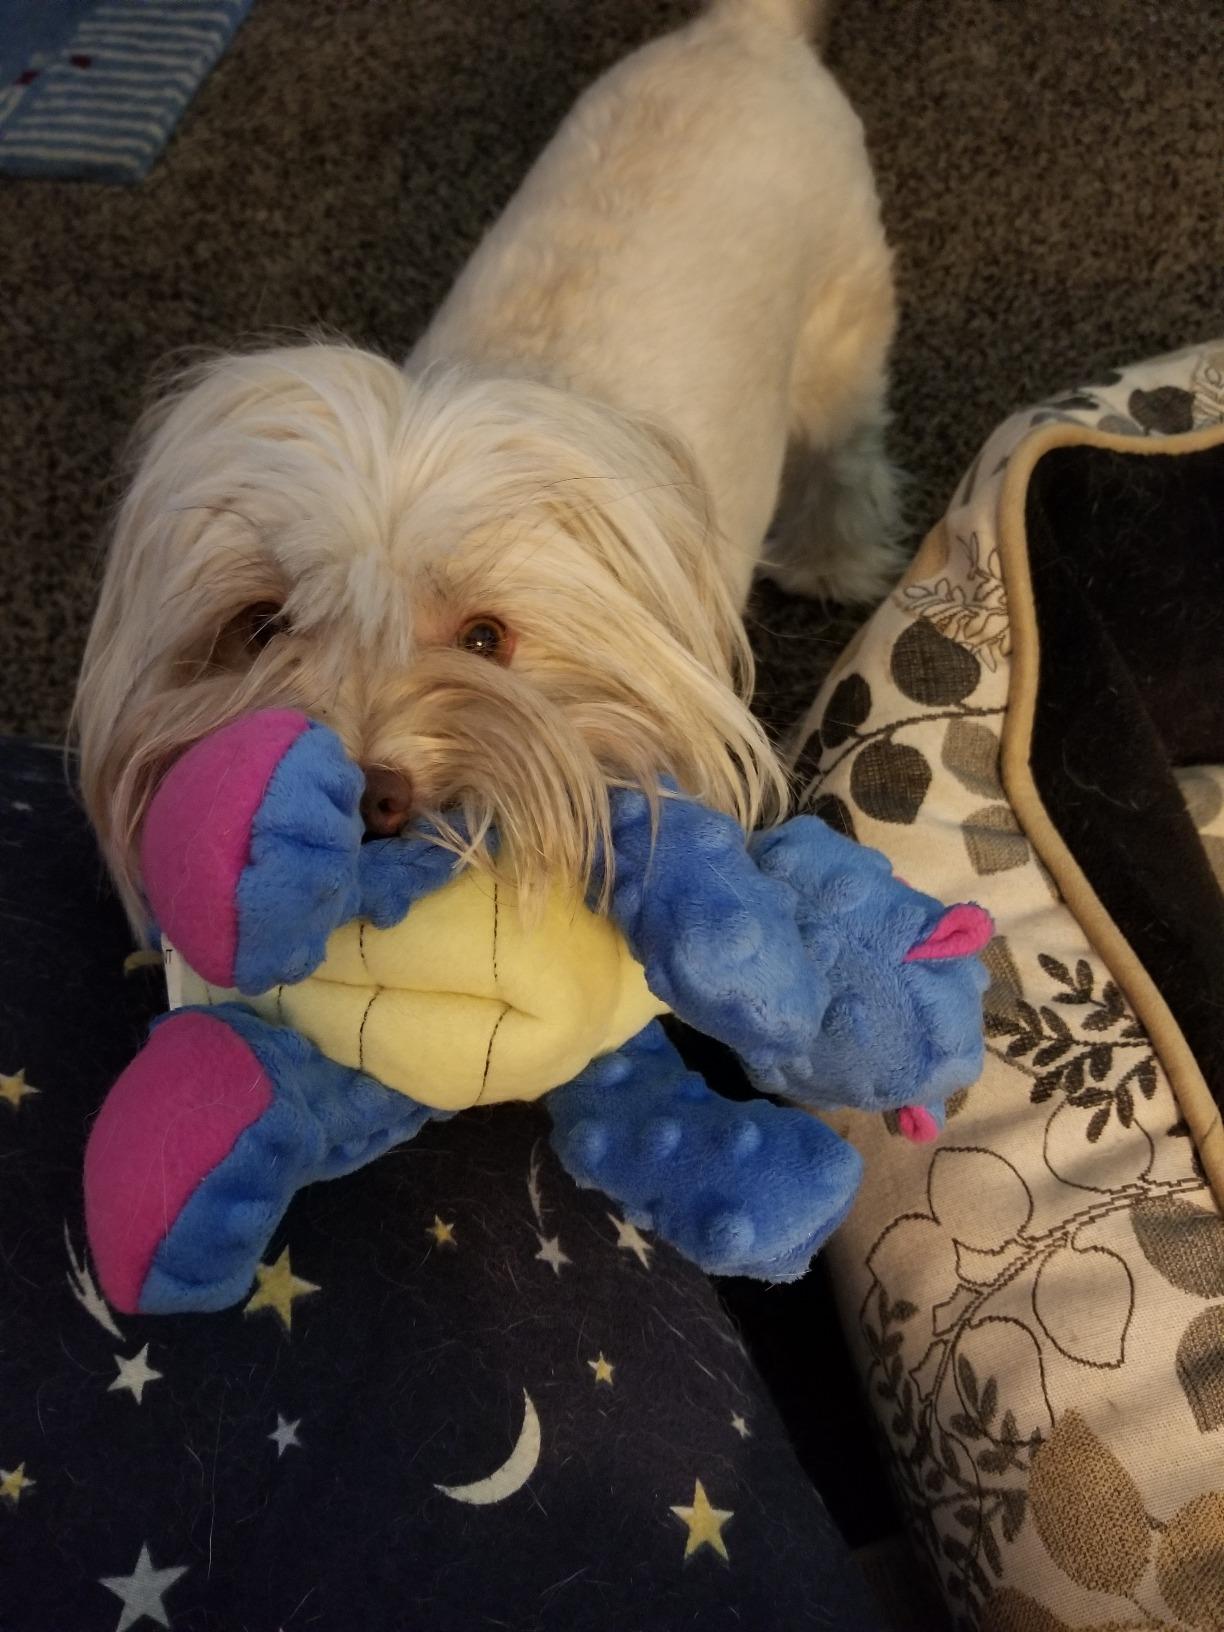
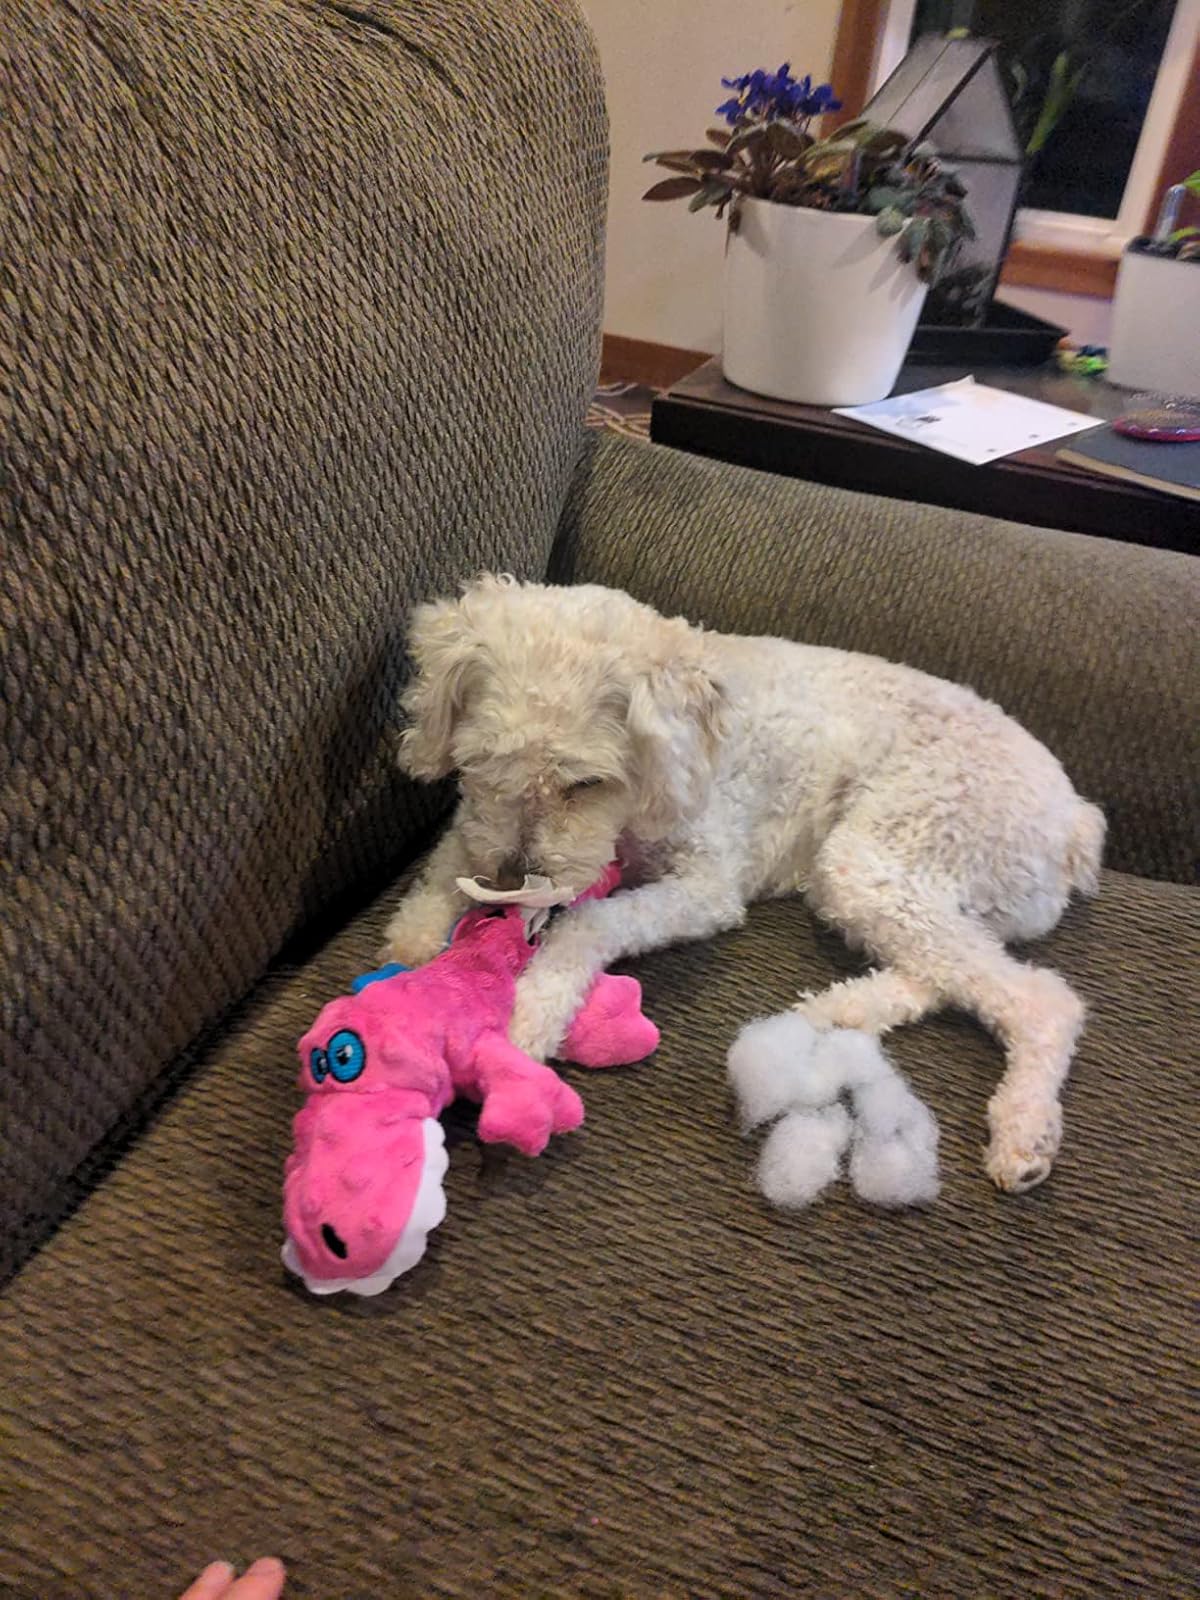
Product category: items_toy
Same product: no